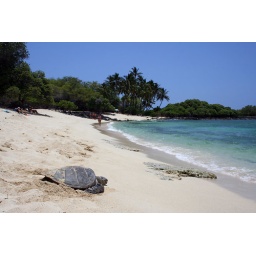
Green turtle in a beach in Hawaii